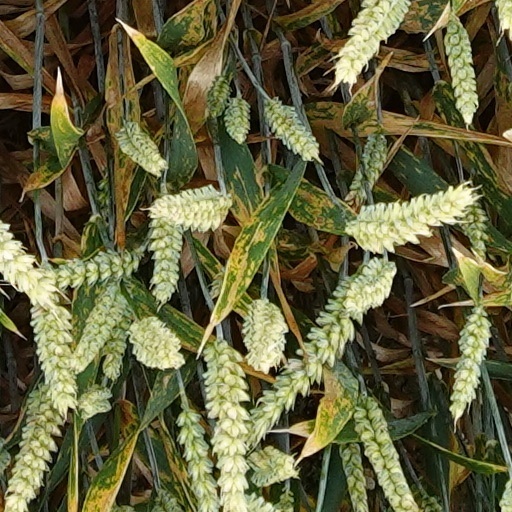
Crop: wheat